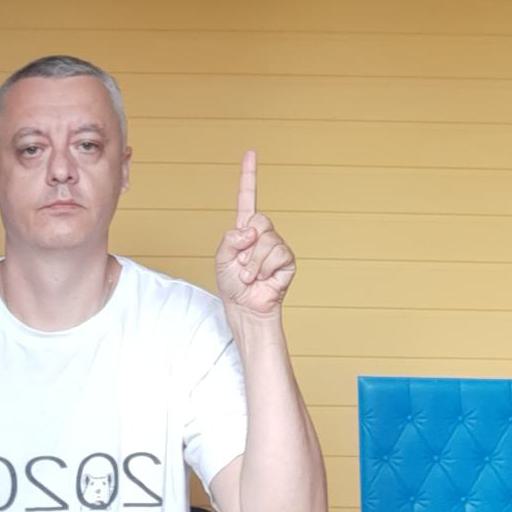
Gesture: one